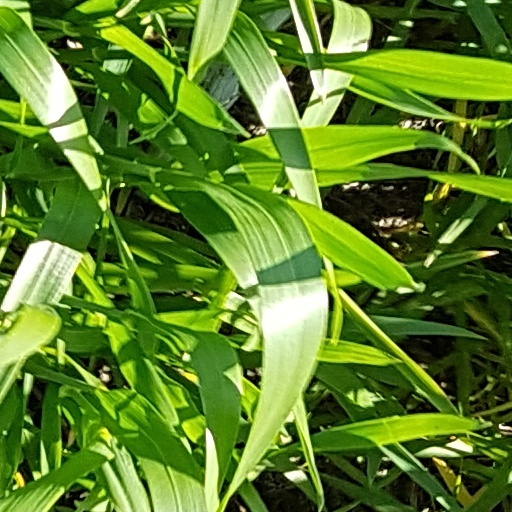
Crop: wheat